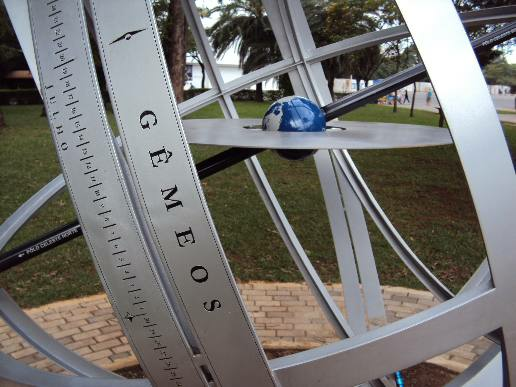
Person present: No